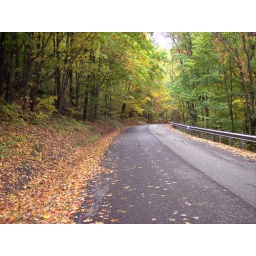
The road above my house